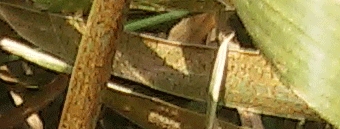
Label: Wheat___Brown_Rust